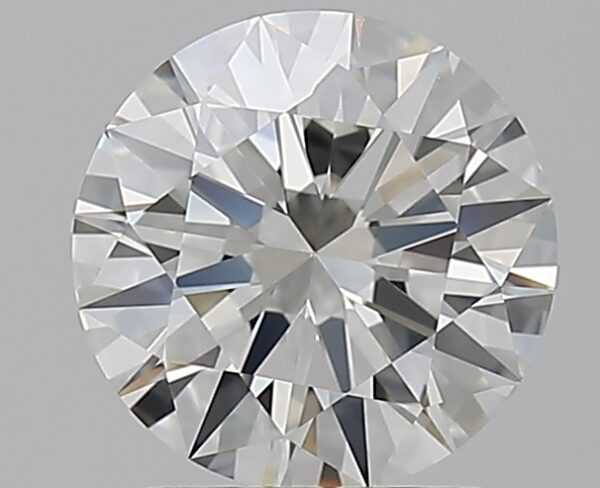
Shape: round
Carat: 1.51
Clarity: VS1
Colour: H
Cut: EX
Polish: EX
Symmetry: EX
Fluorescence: M
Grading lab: GIA
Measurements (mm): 7.41 x 7.45 x 4.47